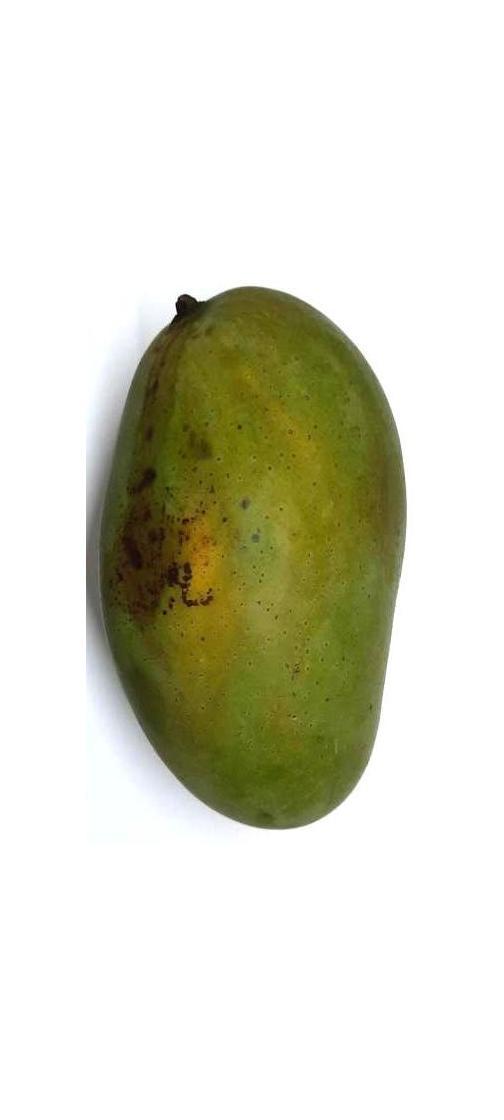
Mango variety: Fazli Shurmai